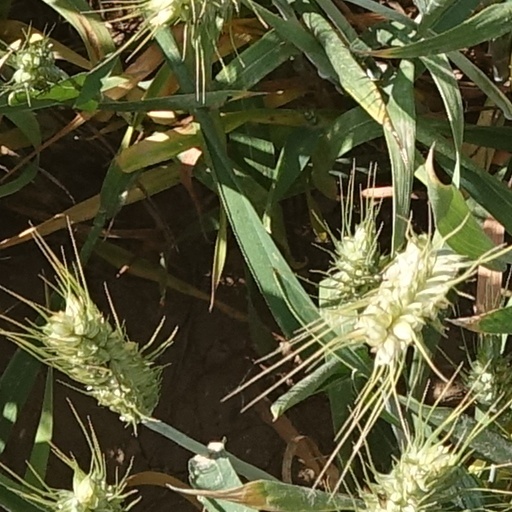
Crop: wheat